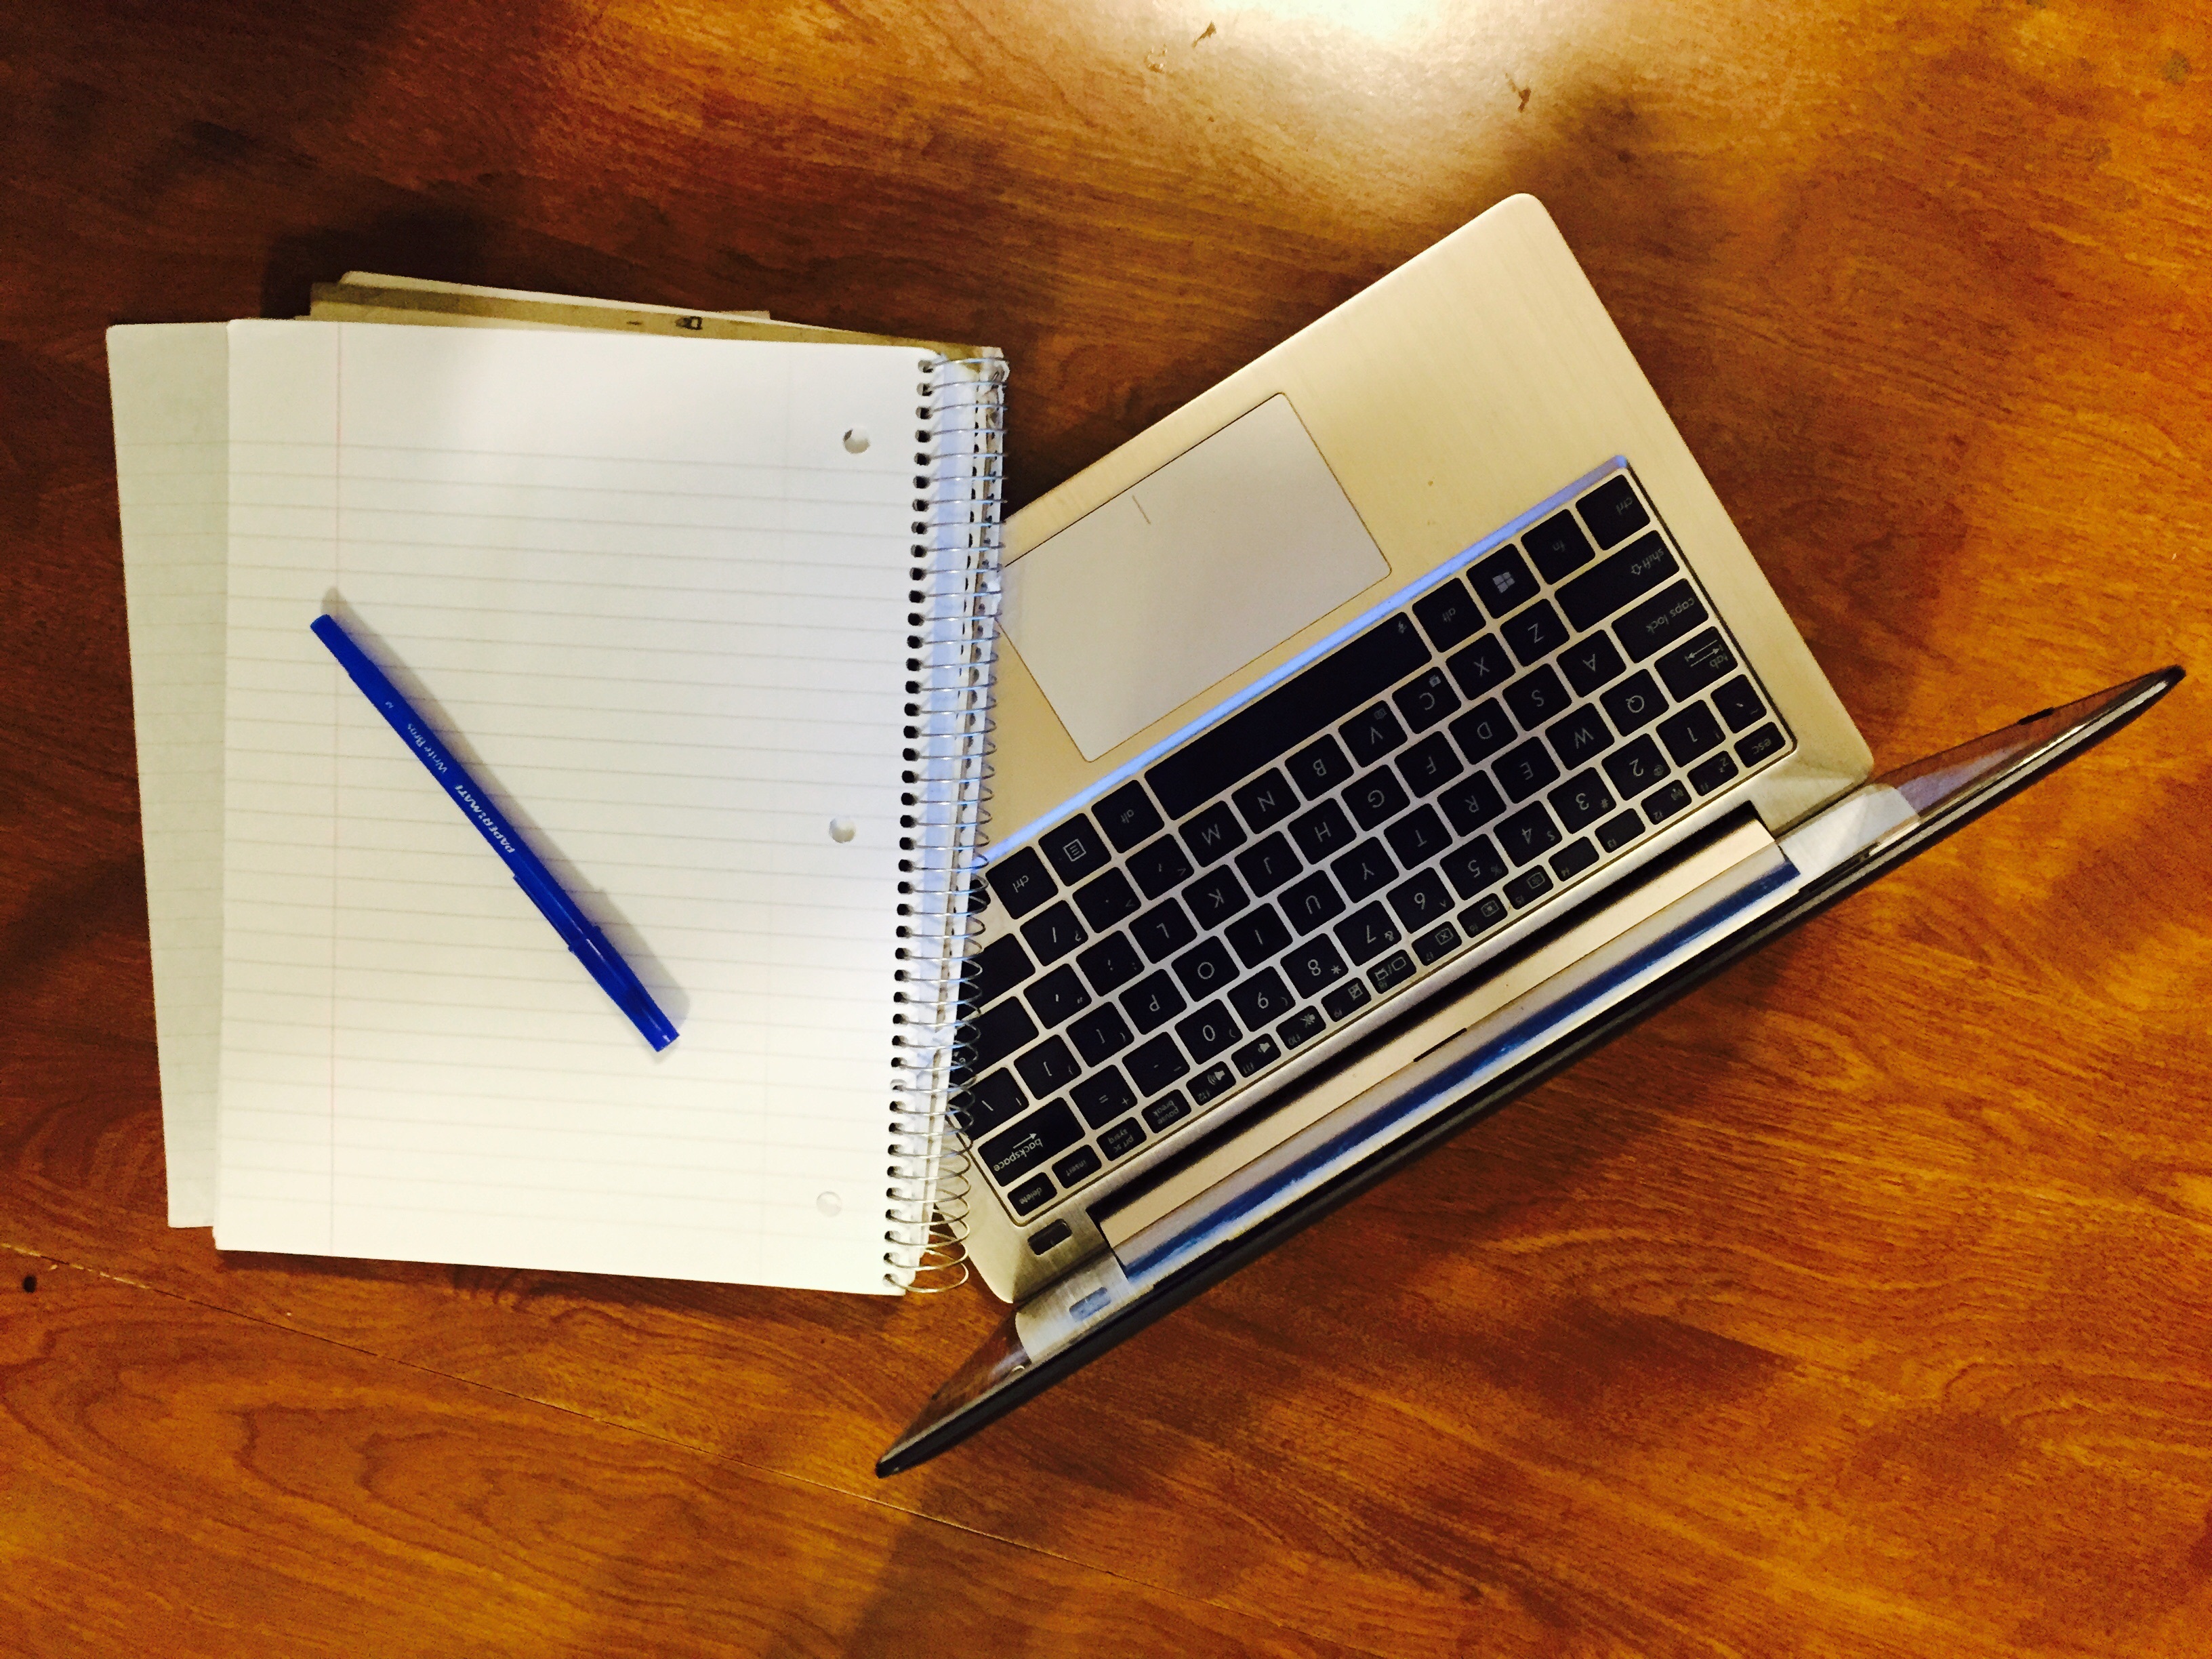
laptop, desk, notebook, computer, writing, work, table, art, design, personal computer hardware